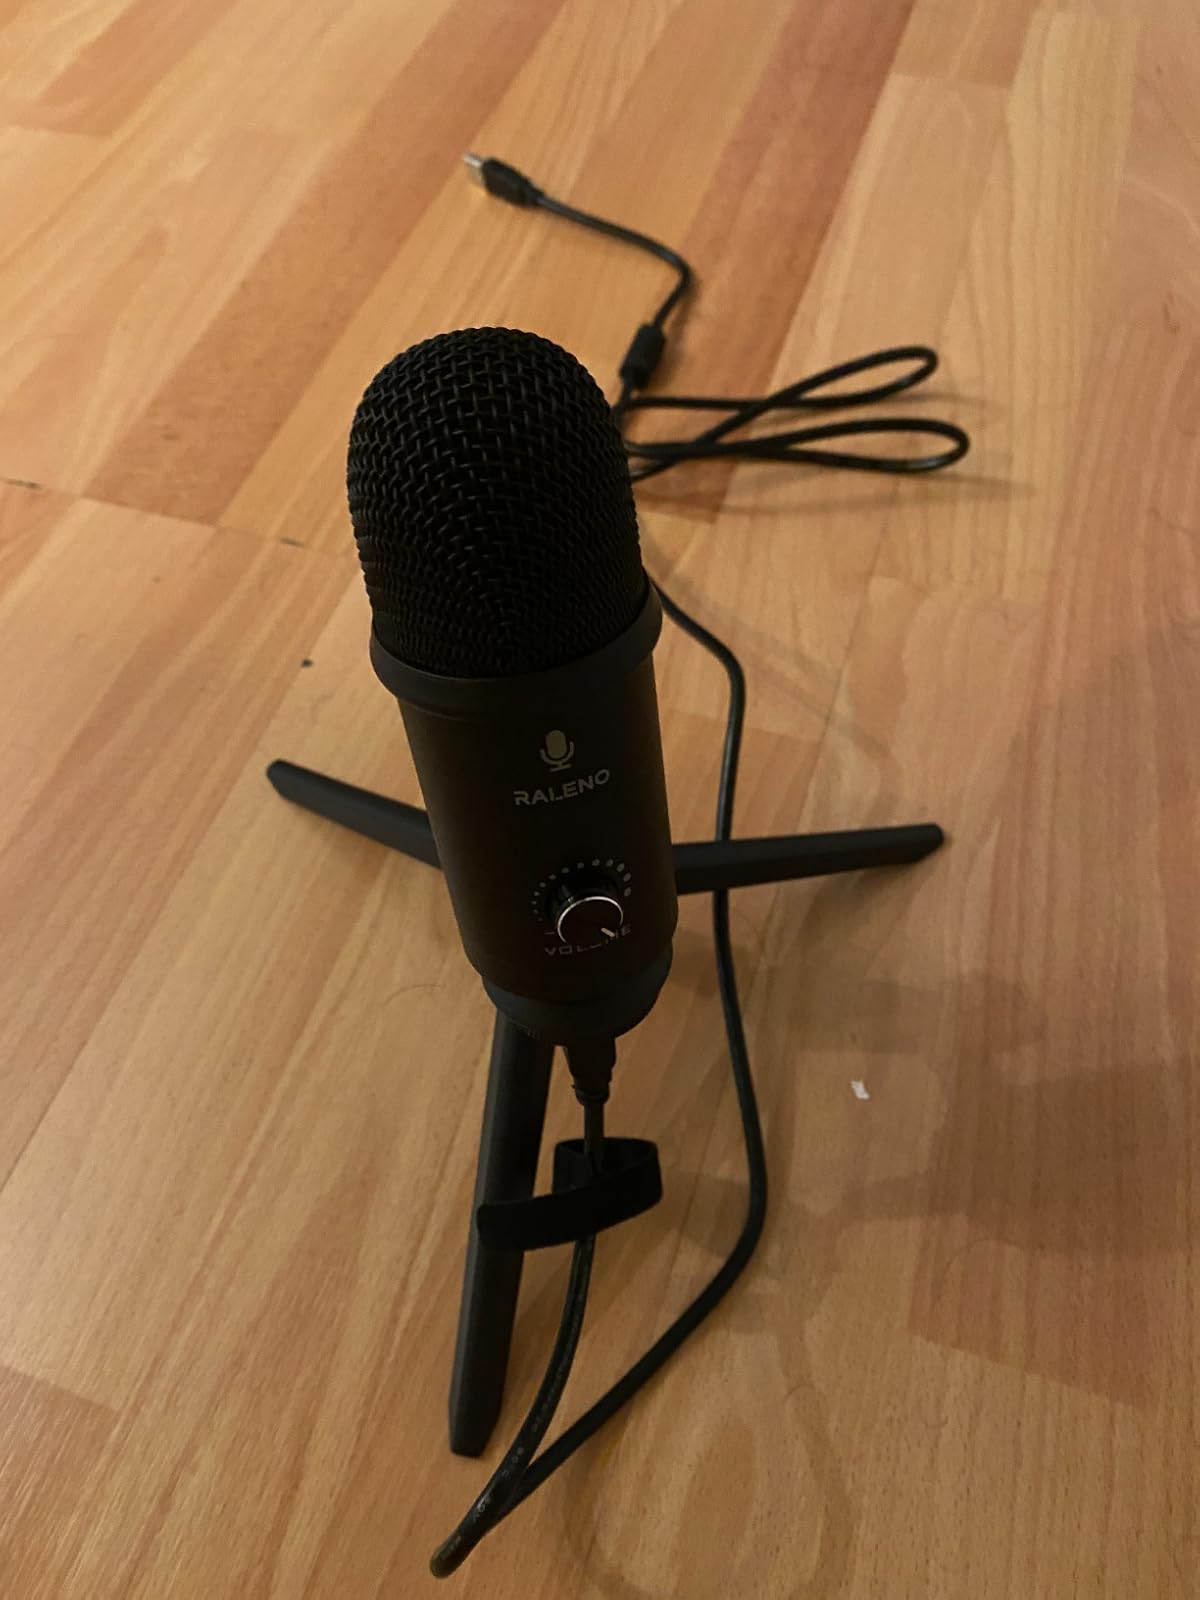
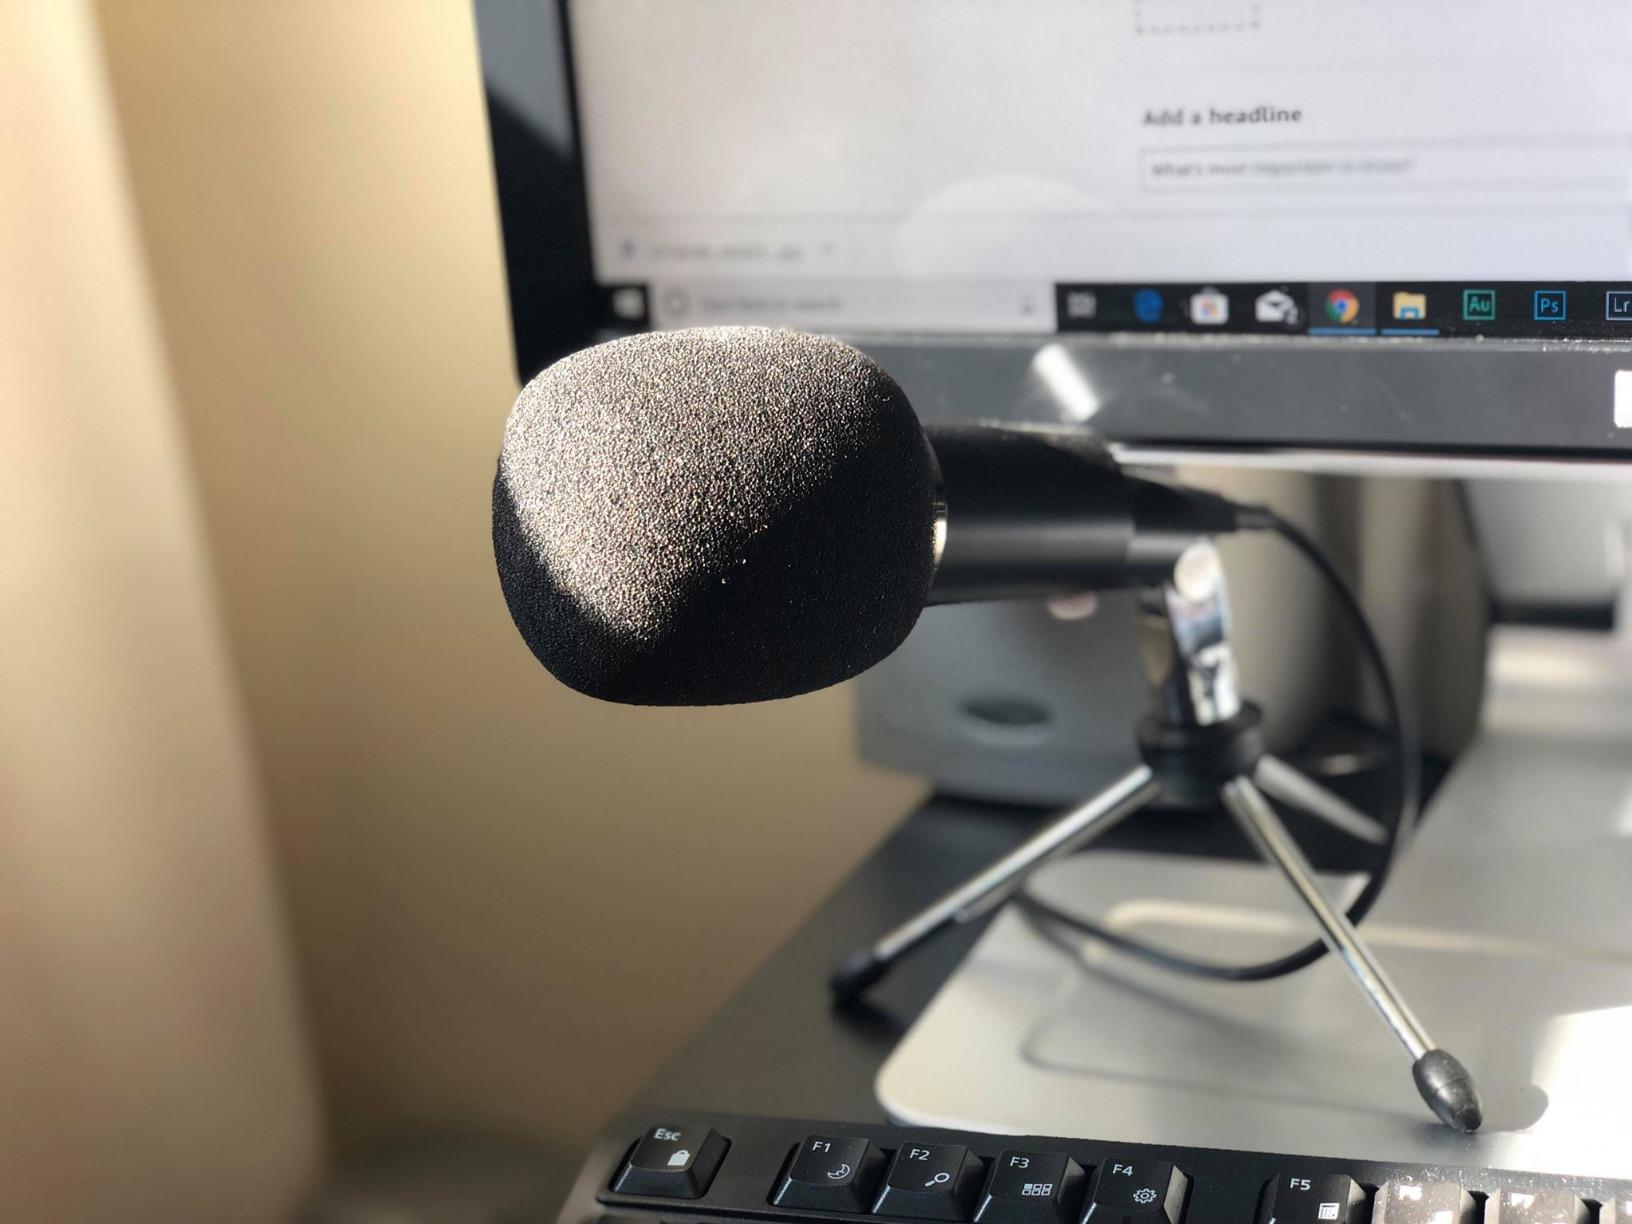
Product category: microphone
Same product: no